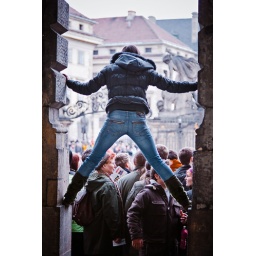
one person was very determined to see the event at the castle in Prague